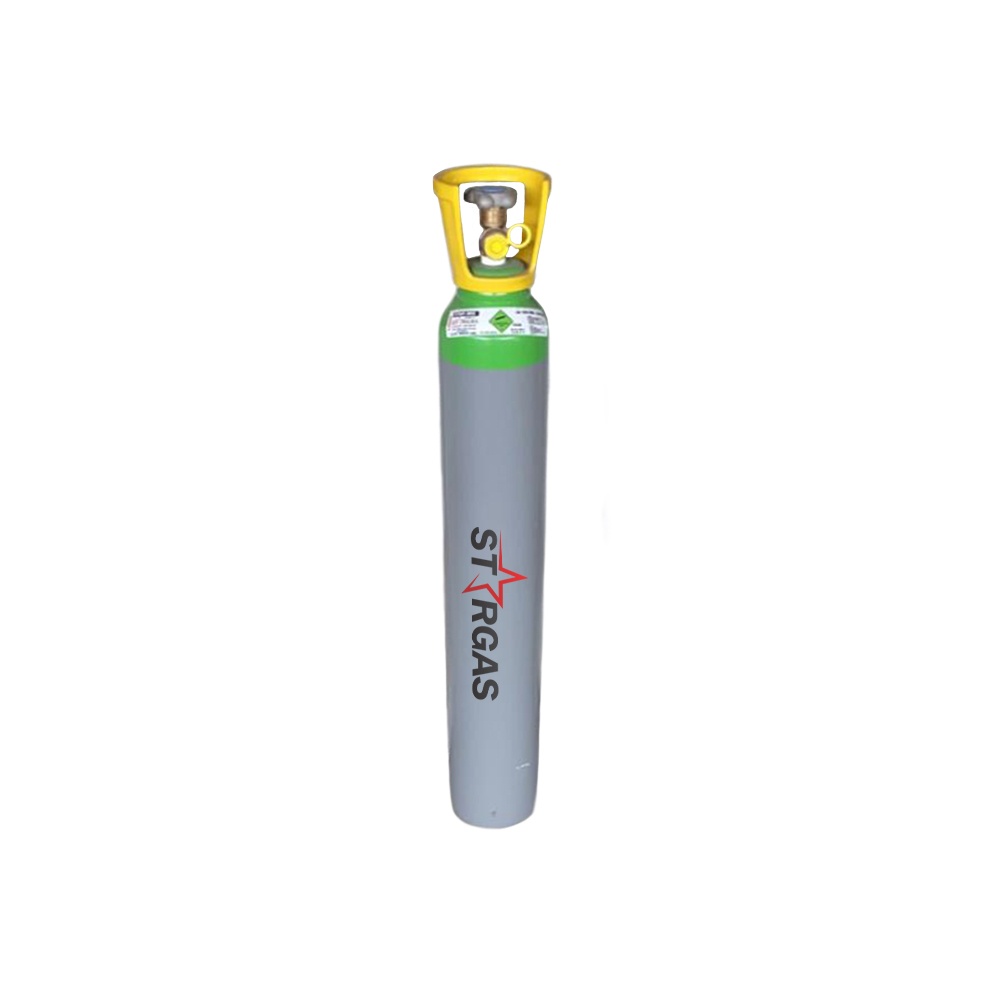
50/50 Mixed Beer Gas - 5L Refill
5L Gas mixed gas refill, - Empty stargas bottle needed - Will get approx. 5 x 50L kegs - Ideal mixed gas for Lagers and Ciders - G5/8" Female Thread
Brand: bookabar03
Category: Home & Garden > Kitchen & Dining > Barware > Beer Dispensers & Taps